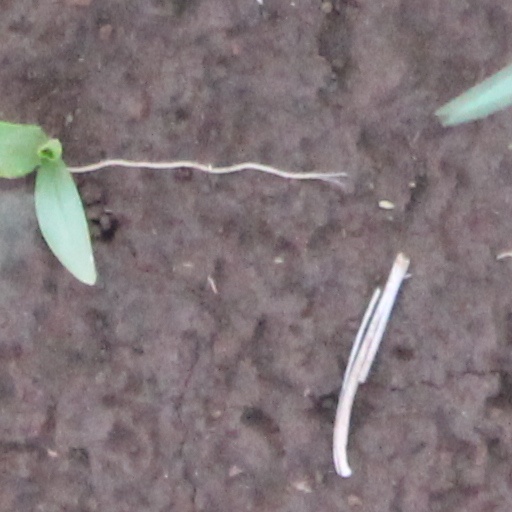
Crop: wheat